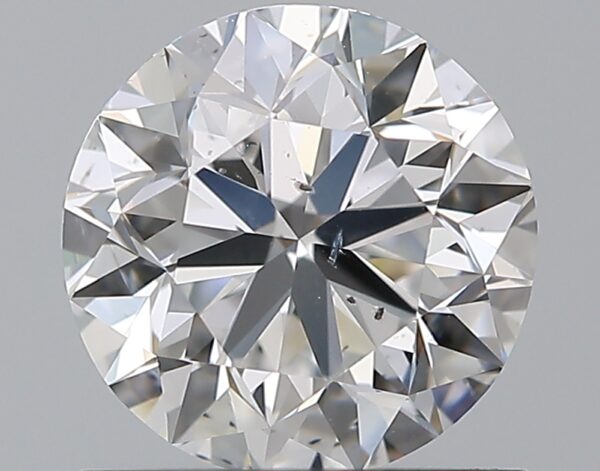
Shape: round
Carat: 1
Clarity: SI2
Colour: D
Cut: VG
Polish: EX
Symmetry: EX
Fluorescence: N
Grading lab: GIA
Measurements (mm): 6.21 x 6.24 x 4.03